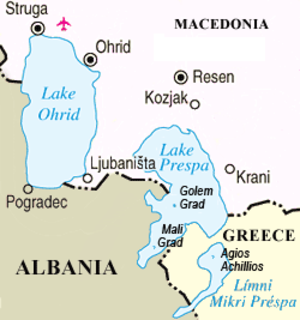
Prespasøen
Kort
Prespasøen er navnet på to indsøer på Balkanhalvøen på grænsen mellem Grækenland, Albanien og Republikken Makedonien. Prespasøen er en af kun 17 ældgamle indsøer på jorden og anslås at være fem millioner år. Af det totale overfladeareal ligger 190 km² i Makedonien, 84,8 km² i Grækenland og 38,8 km² i Albanien. De er de højeste tektoniske indsøer på Balkan med en højde på 853 moh.